Baltimore Afro-American

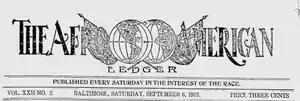
Nameplate of "The Afro-American Ledger," September 6, 1913

Initially the "Afro-American" was known as the "Home Protector" which was established and edited by Reverend William Alexander in 1889. With the help of a group of investors, including John R. Cole, Charles H. Richardson, James E. Johnson, and William H. Daly, the "Home Protector" became the "Afro-American" on August 13, 1892.